Ain't No Grave

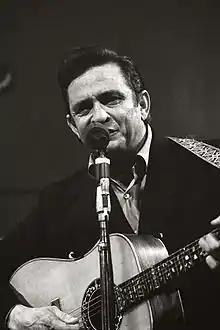
Johnny Cash recorded one of the most notable covers of "Ain't No Grave" in 2003, released on a posthumous album in 2010

Many notable artists have performed the song. The slower, black gospel melody was used by Tharpe into the 1960s, and covered by folksinger Rolf Cahn, and gospel artist Liz McComb. In 1967, the song was featured in the film "Cool Hand Luke" while Luke (Paul Newman) is digging a grave, performed by Harry Dean Stanton. The lines "Meet me, Jesus, meet me / Won't you meet me in the middle of the air / And if my wings should fail me, Lord / Won't you provide me with another pair" in some recorded versions (including the one by Johnny Cash) are shared with some recorded versions of the traditional song "In My Time of Dying" (including those by Bob Dylan and by Led Zeppelin).